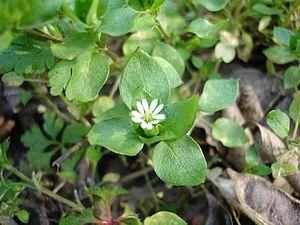
Stellaria media (Stellaire intermédiaire, morgeline, mouron des oiseaux) Photo prise à Ille-sur-Têt en mars 2005, fr:Utilisateur:Jeantosti, GFDL Polski: Gwiazdnica pospolita (Stellaria media), Ille-sur-Têt, Francja.
Stellaria est un genre de plantes herbacées annuelles ou vivaces, les stellaires, de la famille des Caryophyllaceae. Il comprend près de 150 espèces réparties à travers le monde.